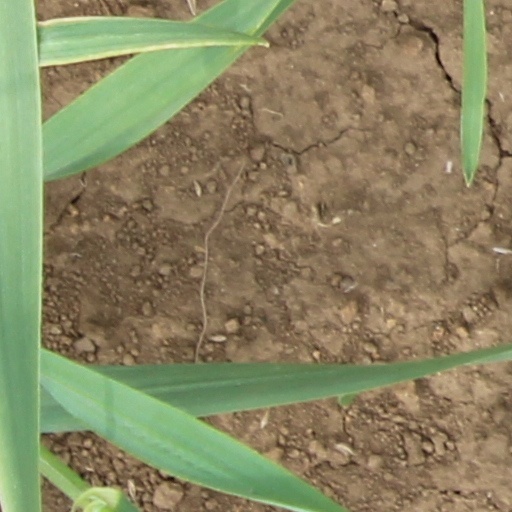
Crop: wheat